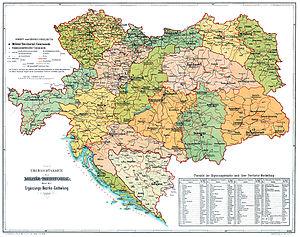
Les forces terrestres impériale et royale était la force terrestre de l'empire d'Autriche-Hongrie, de 1867 à la chute de l'empire en 1918.
Les forces armées austro-hongroises désignent l'ensemble des forces armées de l'Autriche-Hongrie. Elles se composaient des forces terrestres, de la marine de guerre et de l'armée de l'air.
KuK est l'acronyme de l'expression kaiserlich und königlich, impérial et royal en allemand. Ces qualificatifs étaient employés par le gouvernement austro-hongrois, à l'époque de 1867 à 1918 où l'empire d'Autriche et le royaume de Hongrie étaient réunis en union réelle au sein d'une même entité politique. L'appellation kaiserlich-königlich, en revanche, ne se réfère depuis qu'à la partie autrichienne, les pays de la Cisleithanie.